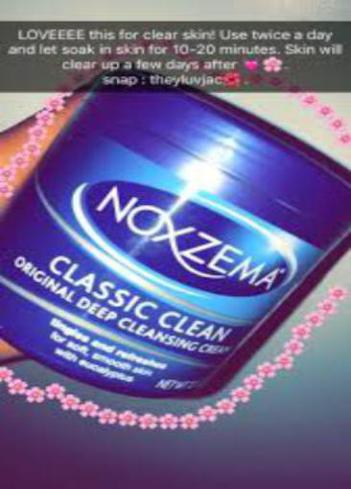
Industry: Necessities